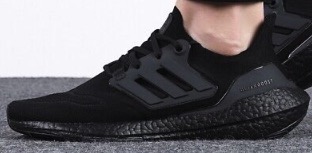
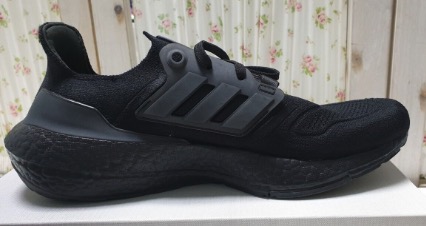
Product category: misc
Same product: yes